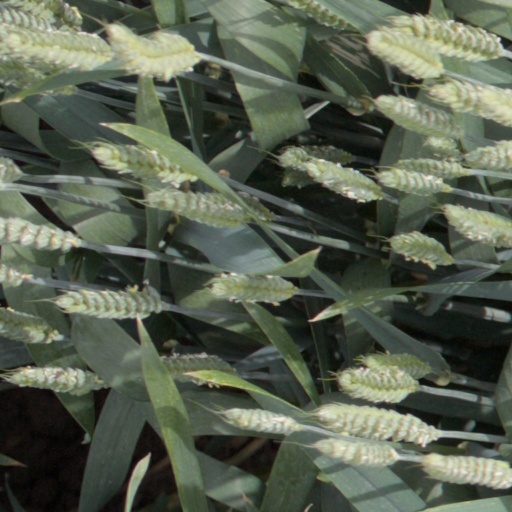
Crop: wheat